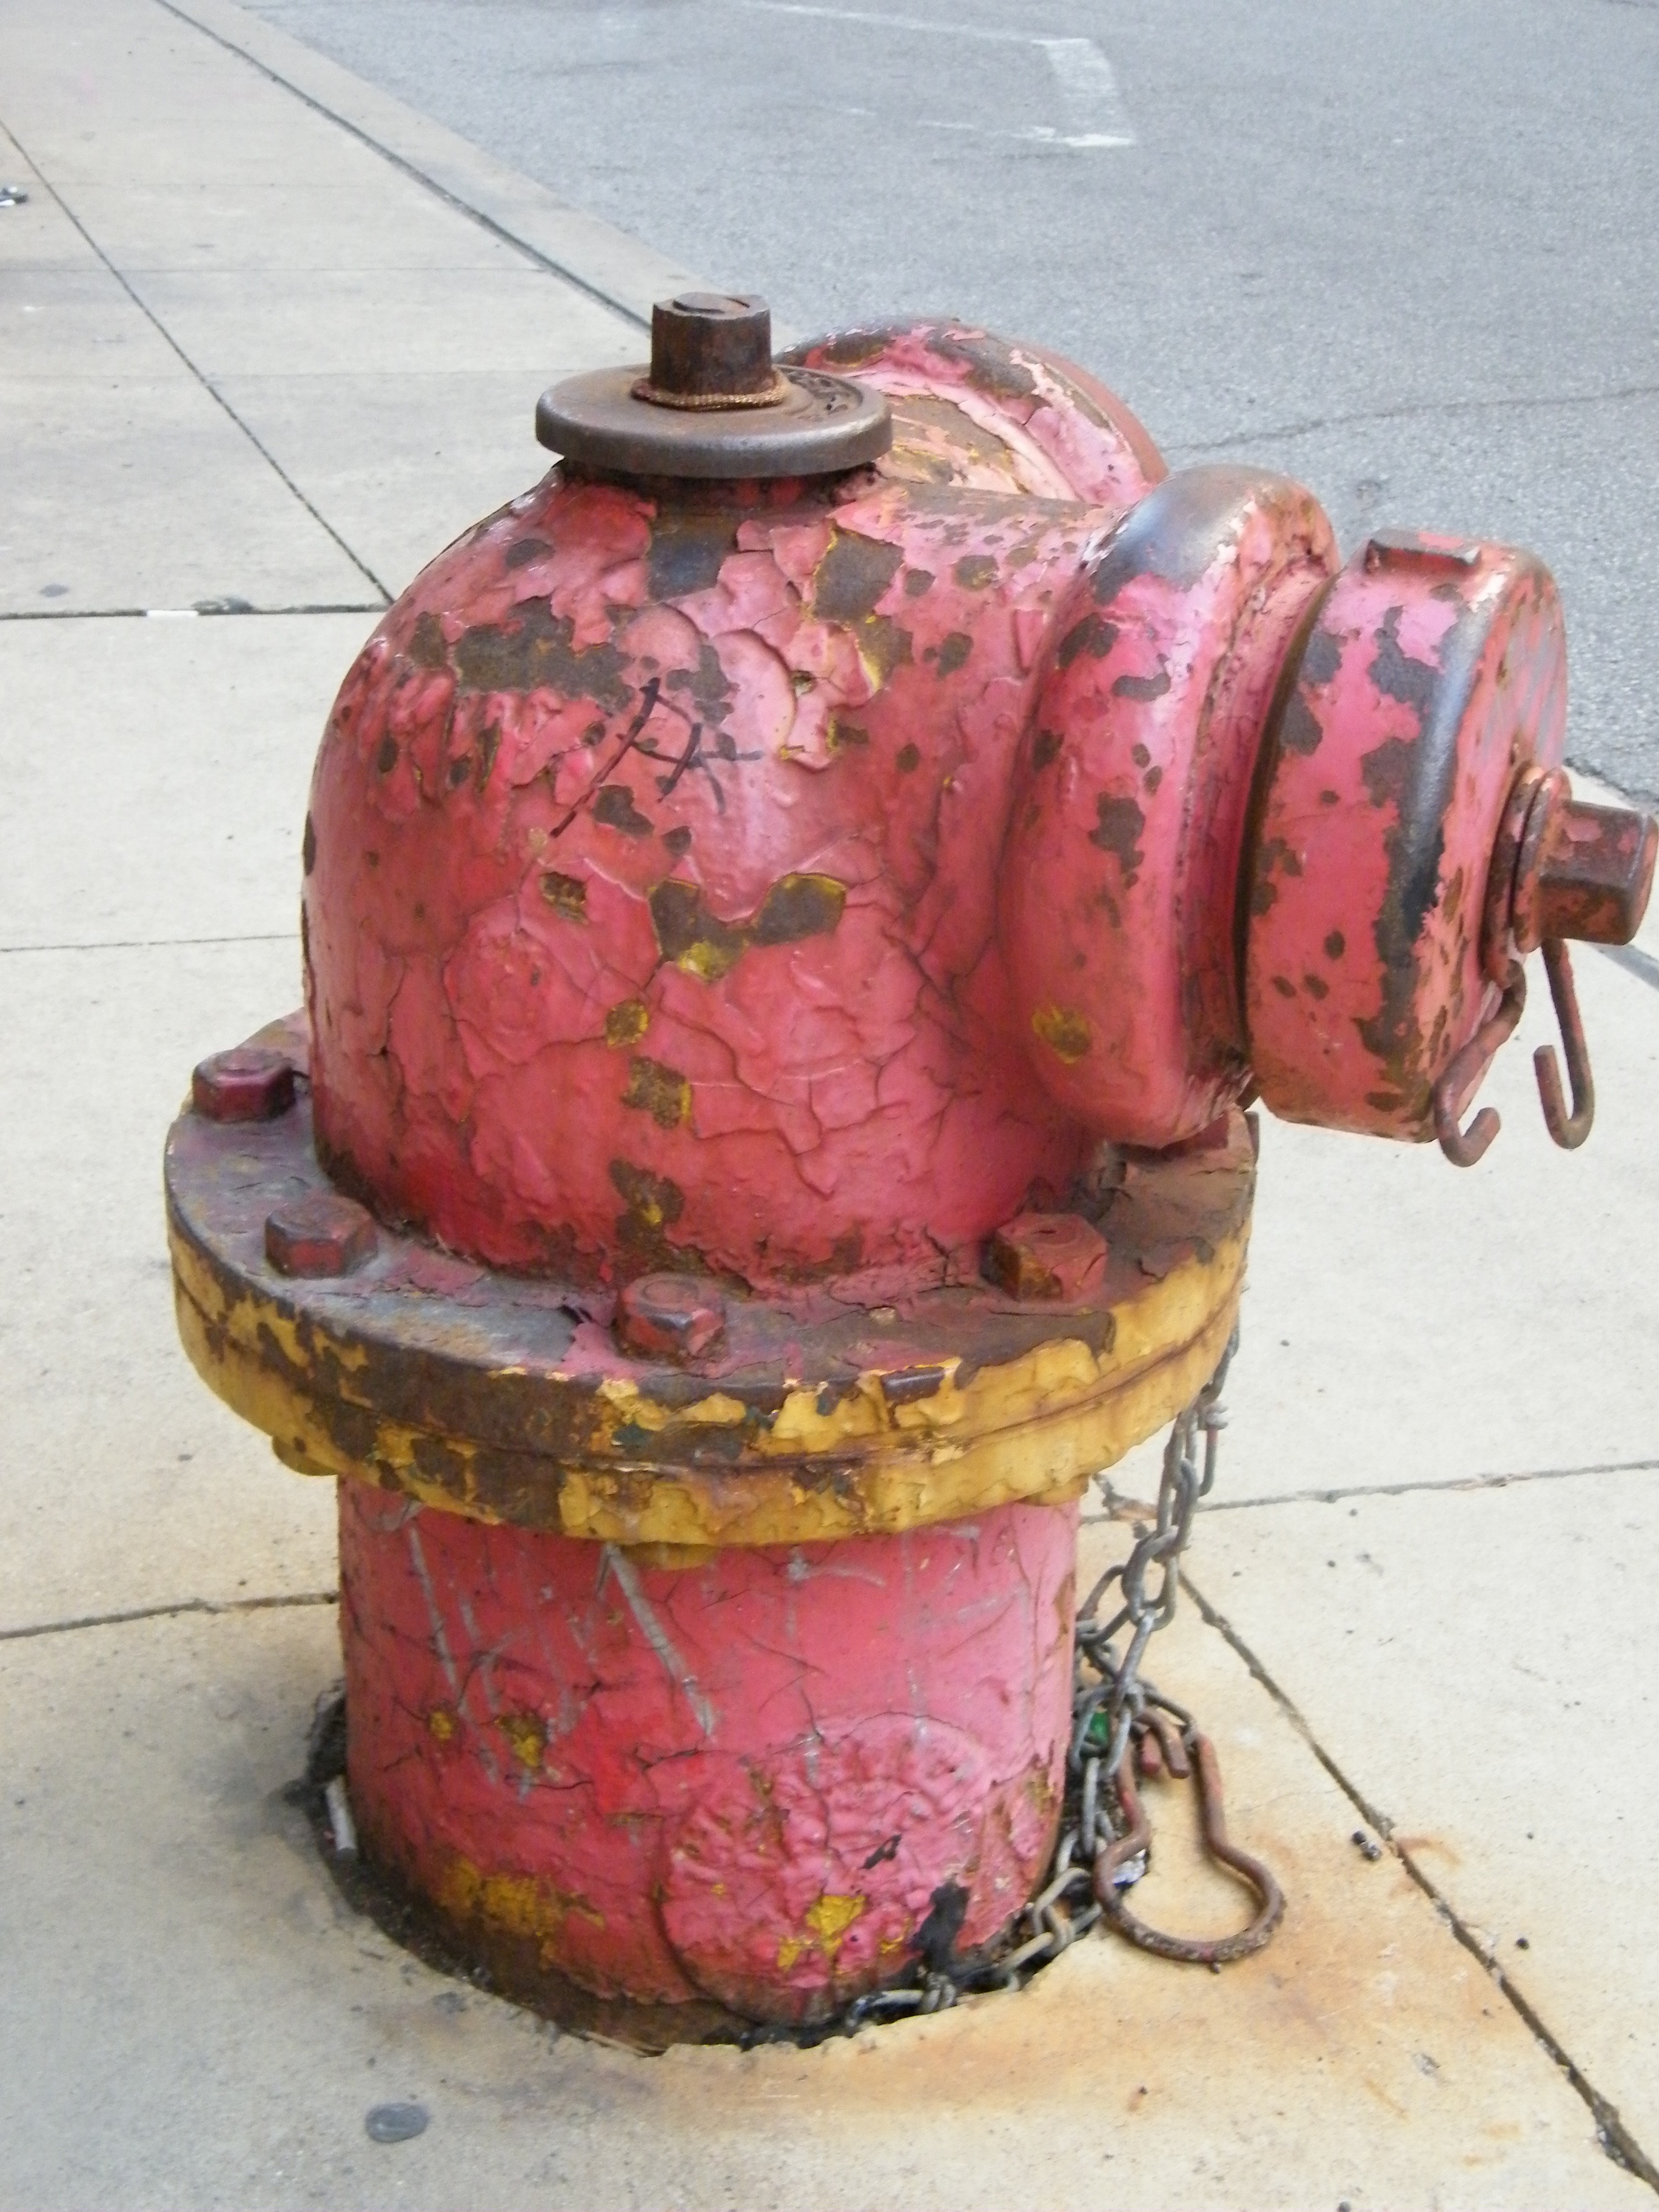
red, ceramic, usa, fire hydrant, sculpture, art, hydrant, stainless, man made object, hand drum